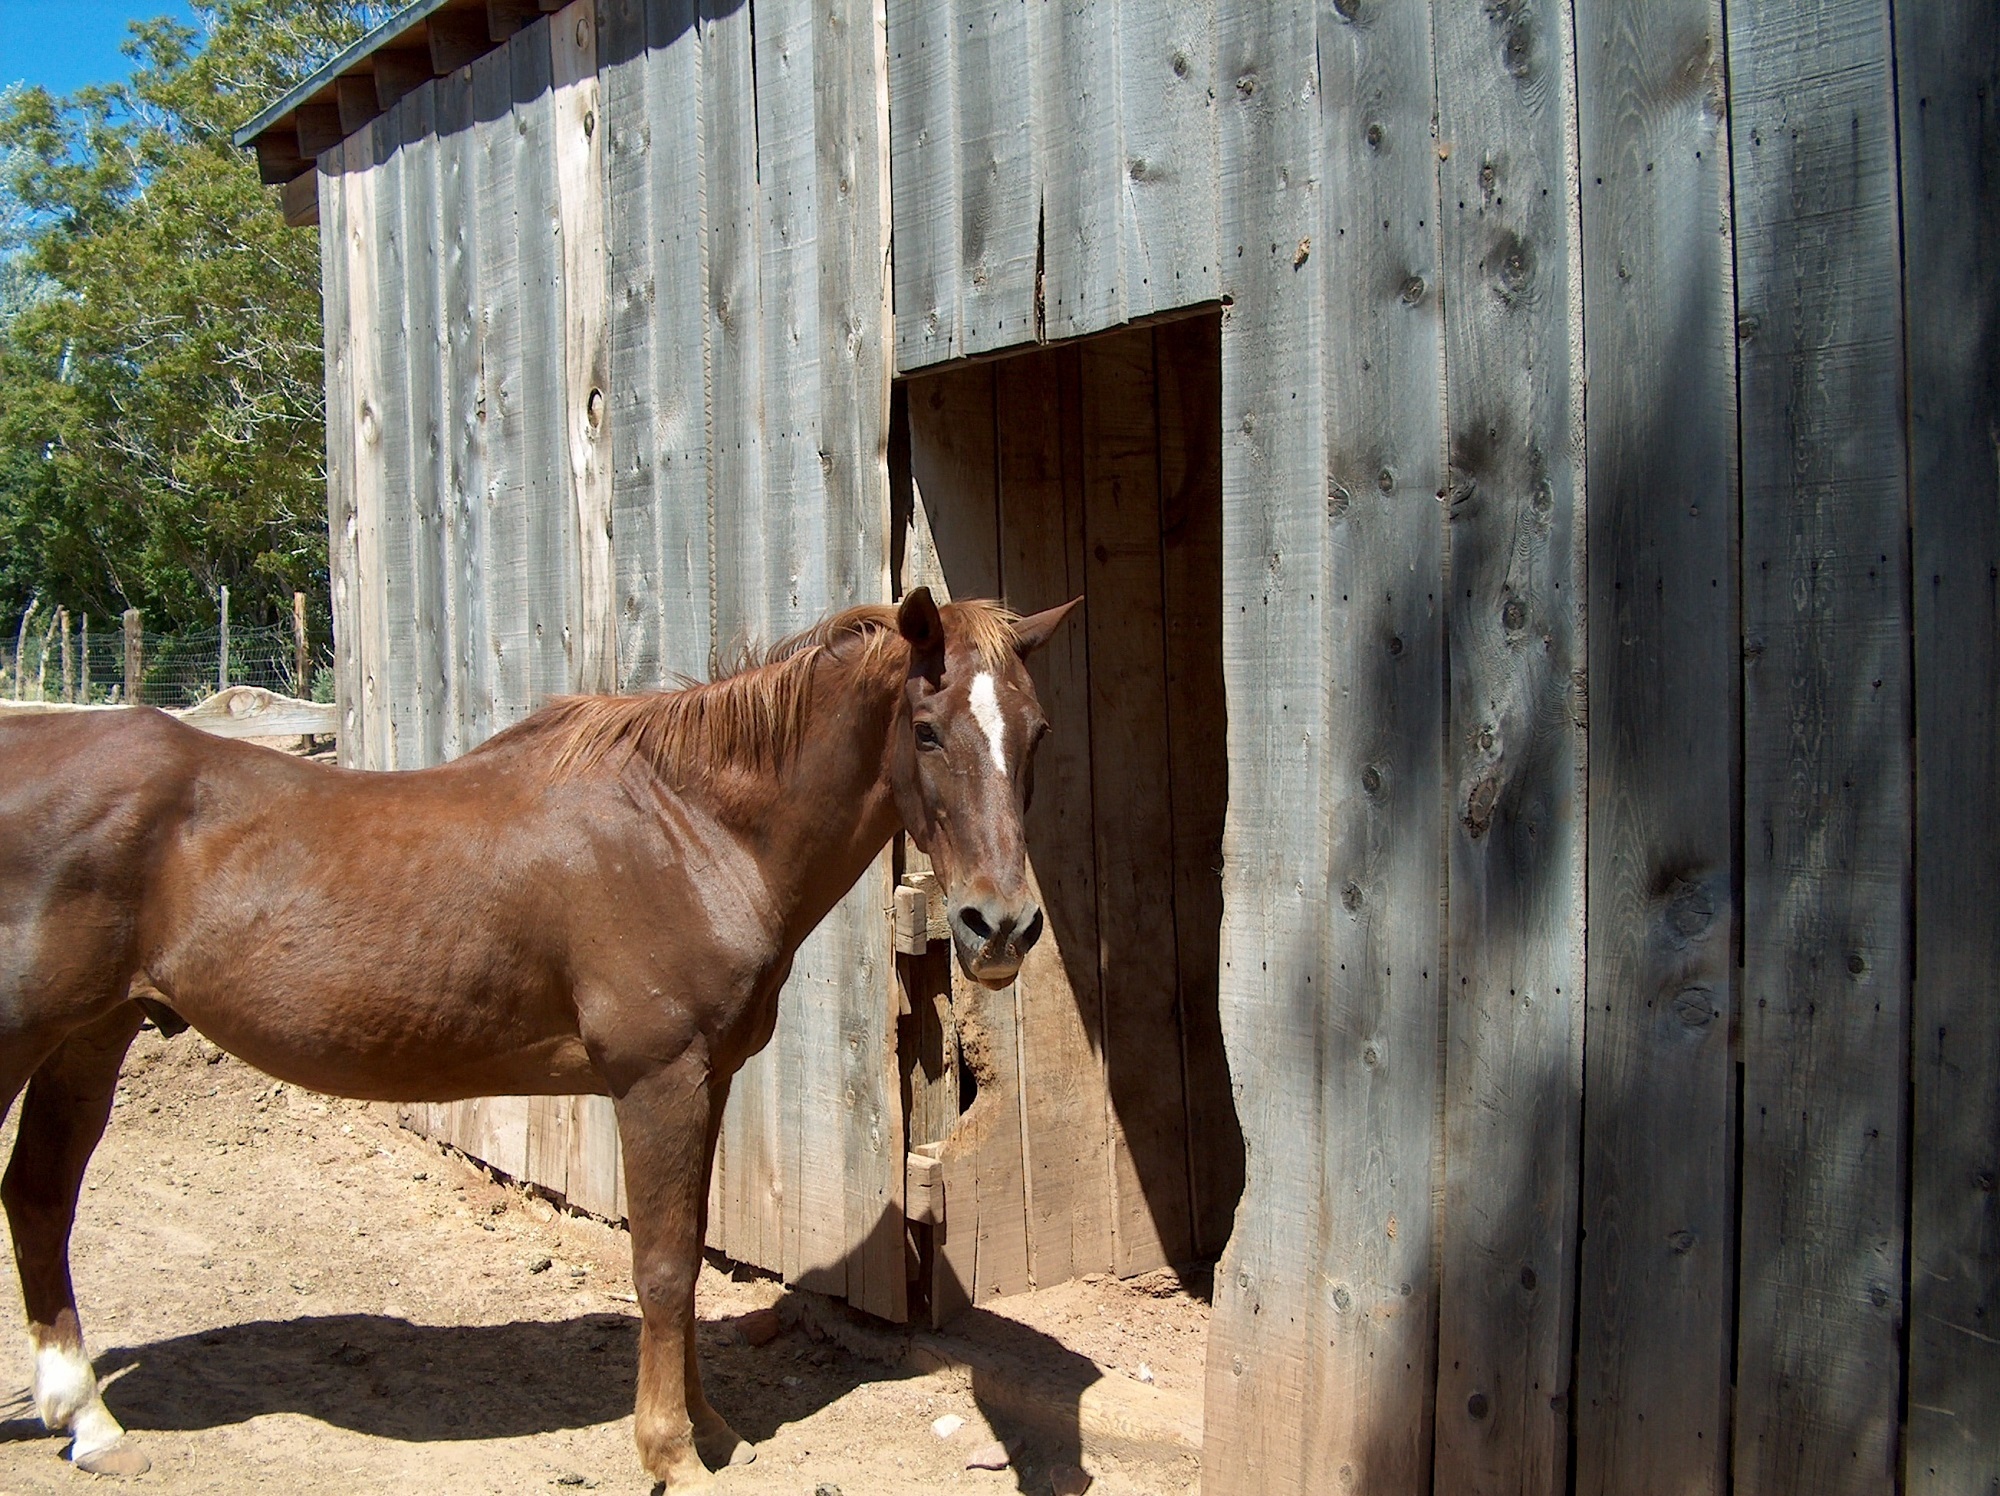
barn, animal, looking, standing, rural, livestock, ranch, horse, usa, mammal, stallion, mane, ride, agriculture, arizona, equine, mare, domestic, southwest, pack animal, horse like mammal, mustang horse, pipe spring national monument